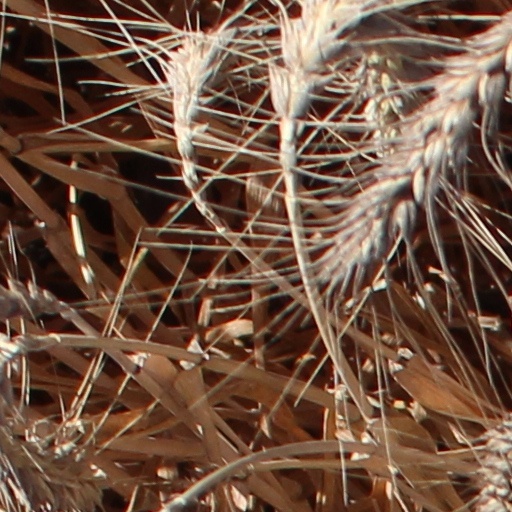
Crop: wheat